Carinthia

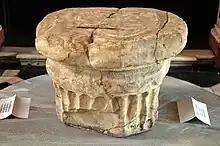
Prince's Stone, exhibited at the "Landhaus" Klagenfurt

About 300 BC, several Illyrian and Celtic tribes joined in the Kingdom of Noricum, centered on the capital Noreia, possibly located in the Zollfeld basin near the later Roman city of Virunum. Known for the production of salt and iron, the Kingdom maintained intensive trade relations with Etruscan peoples and over the centuries extended the borders of its realm up to the Danube in the north. The Roman Empire incorporated Noricum in 15 BC. Besides the administrative seat of Virunum, the cities of Teurnia, Santicum (Villach) and Iuenna (Globasnitz) arose as centres of Roman culture. The Noricum province remained strategically important as a mining area for iron, gold, and lead and as an agricultural region. In the reign of the Emperor Diocletian (245–313) Noricum split into two provinces: "Noricum ripense" ("Noricum along the river", the northern part southward from the Danube), and "Noricum mediterraneum" ("landlocked Noricum", the district south of the Alpine crest). Teurnia became the administrative seat of the latter, as well as an Early Christian episcopal see.